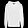
Label: Pullover